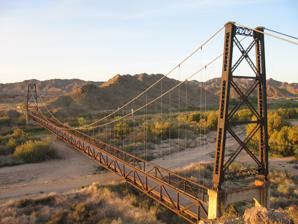
Building: McPhaul Suspension Bridge
Country: United States of America
Year built: 1929
United States historic place in Yuma County, Arizona United States historic place McPhaul Suspension Bridge U.S. National Register of Historic Places McPhaul Suspension Bridge Location in Arizona Show map of Arizona McPhaul Suspension Bridge Location in United States Show map of the United States Location west of Dome, Arizona Coordinates 32°45′34″N 114°25′14″W / 32.759444°N 114.420556°W / 32.759444; -114.420556 Area 0.4 acres (0.16 ha) Built 1929 Built by Levy Construction Co. Engineer Ralph Modjeski (Consulting Engineer) Architectural style Warren-type pony truss MPS Vehicular Bridges in Arizona MPS NRHP reference No. 81000140 Added to NRHP August 13, 1981 The McPhaul Suspension Bridge , sometimes known as Yuma, Arizona 's Bridge to Nowhere , is a suspension bridge that used to carry a section of Arizona Route 95 (AZ SR 95, which later became US 95). The bridge is listed on the National Register of Historic Places . The bridge, which was named for local Yuma resident Henry Harrison McPhaul , was built over the Gila River in 1929 and replaced in 1968 when it was deemed insufficient for modern transportation needs.  At only 16 feet wide, the bridge was too narrow for a US numbered highway (in fact, even when built in 1929 it would have been too narrow, as the US highway system required two 9 foot lanes).  A dam and replacement bridge were built and the river was rerouted. The bridge is 1,184 feet (361 m) long in total, with a deck width of 16 feet (4.9 m). Its main span is a 798 feet (243 m) Warren-type pony truss bridge suspended by cables from rocker type towers.  The span is held by two steel cables 5.75 inches (0.146 m) in diameter and 1,300.7 feet (396.5 m) long.  It has two approach spans, 57 feet (17 m) and 114 feet (35 m) long, and approach roadways 140 feet (43 m) and 75 feet (23 m) long. See also List of bridges on the National Register of Historic Places in Arizona References